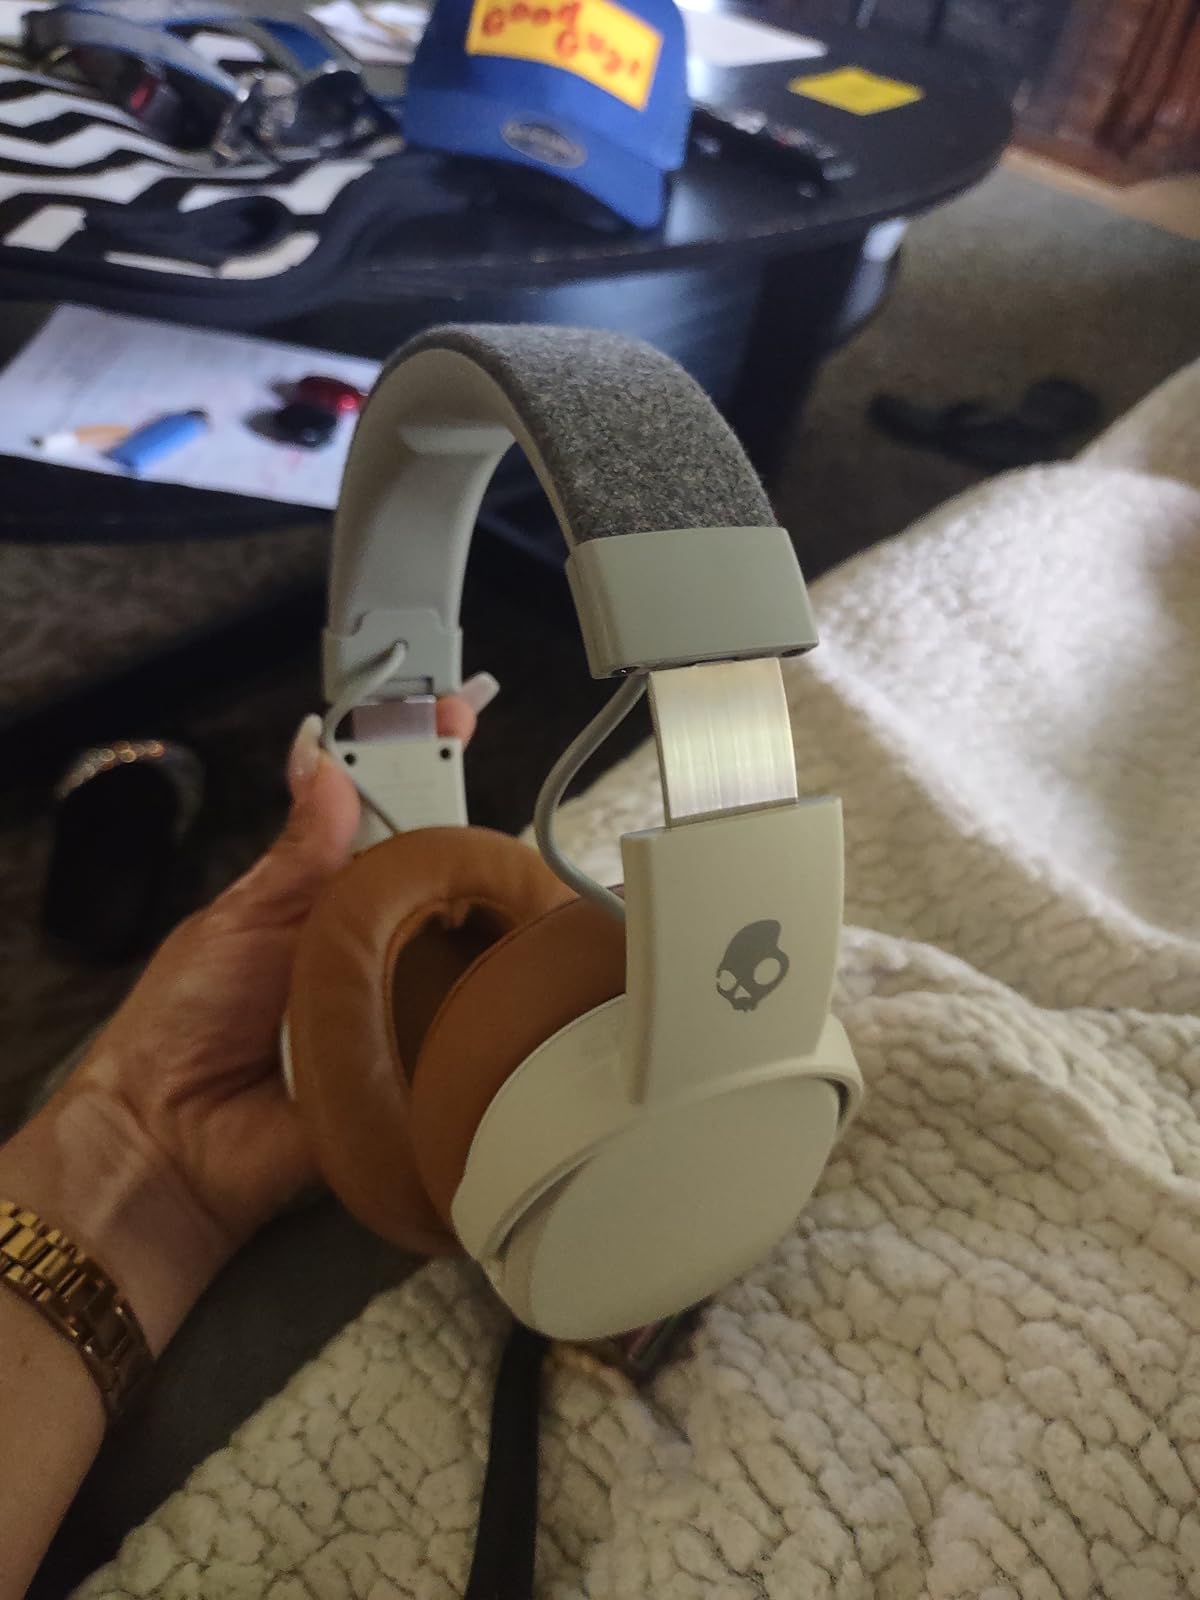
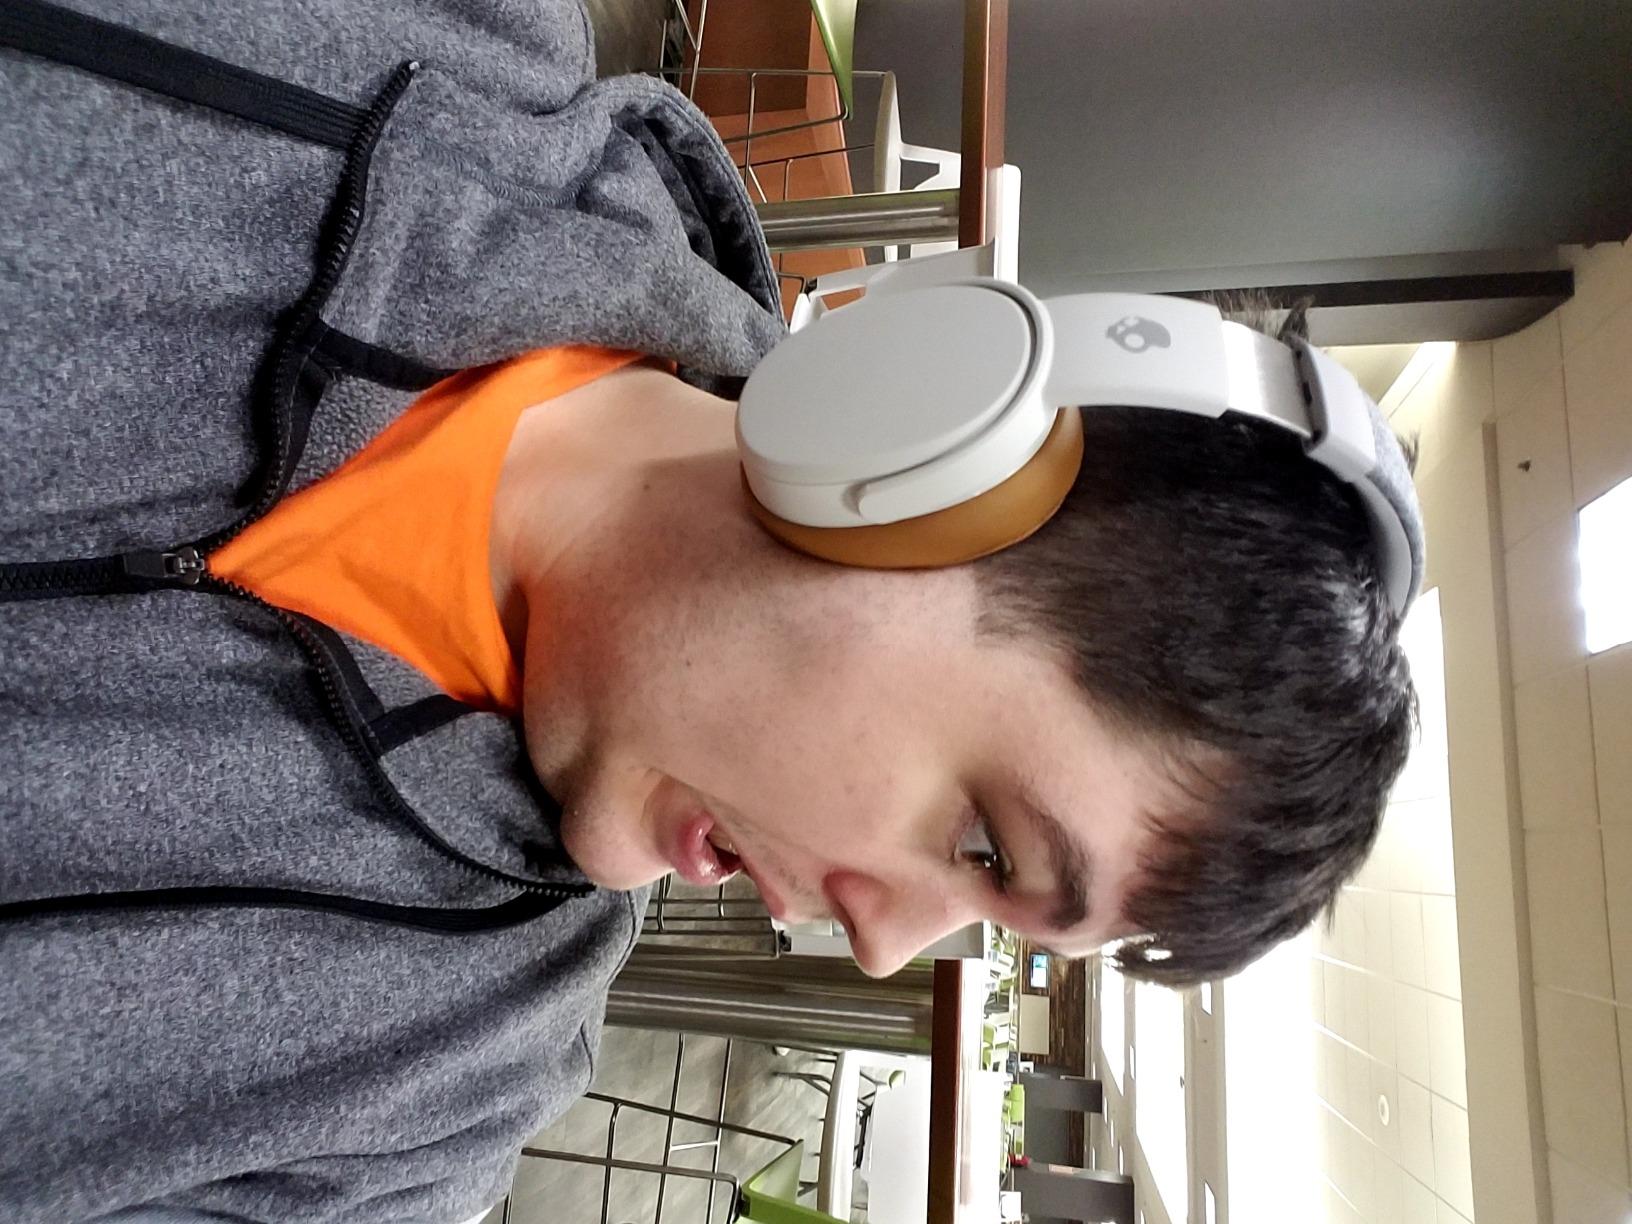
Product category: headphones
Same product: yes